Beatrice of Nuremberg

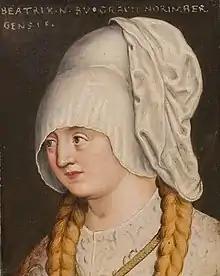
Portrait by Anton Boys

Beatrix of Nuremberg (Nuremberg – 10 June 1414, Perchtoldsdorf) was a daughter of Frederick V, Burgrave of Nuremberg and his wife Elisabeth of Meissen.